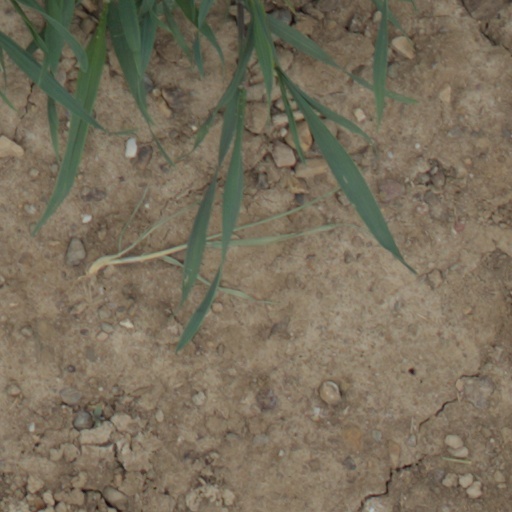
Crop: wheat